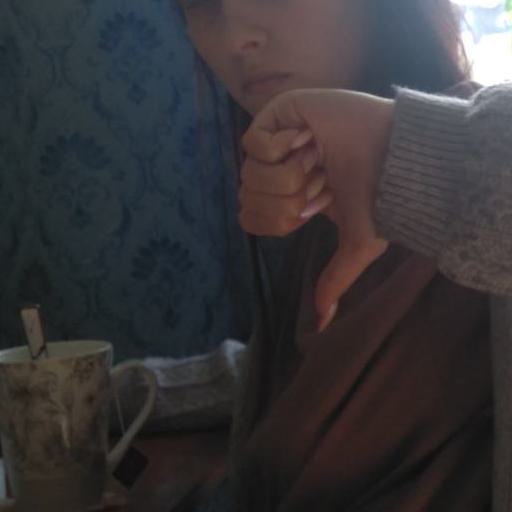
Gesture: dislike